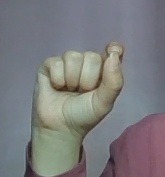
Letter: fa